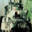
Label: tank